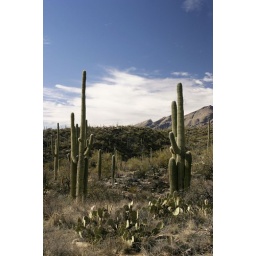
Saguaro forest in the mountains overlooking Tucson, Arizona.